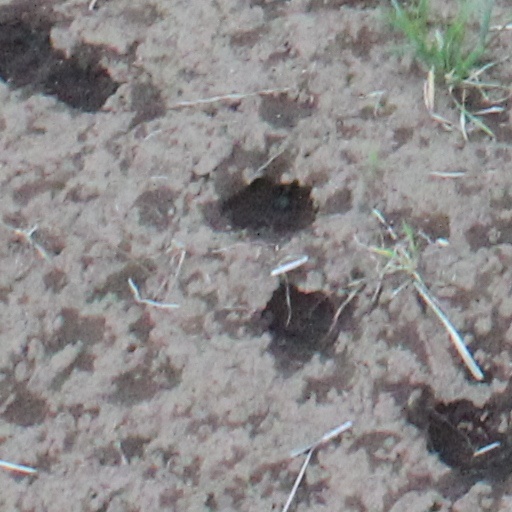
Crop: wheat